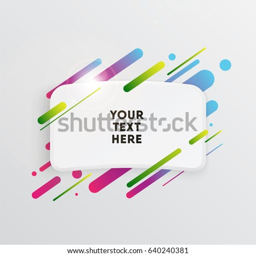
vector background with paper card and abstract colorful shapes .